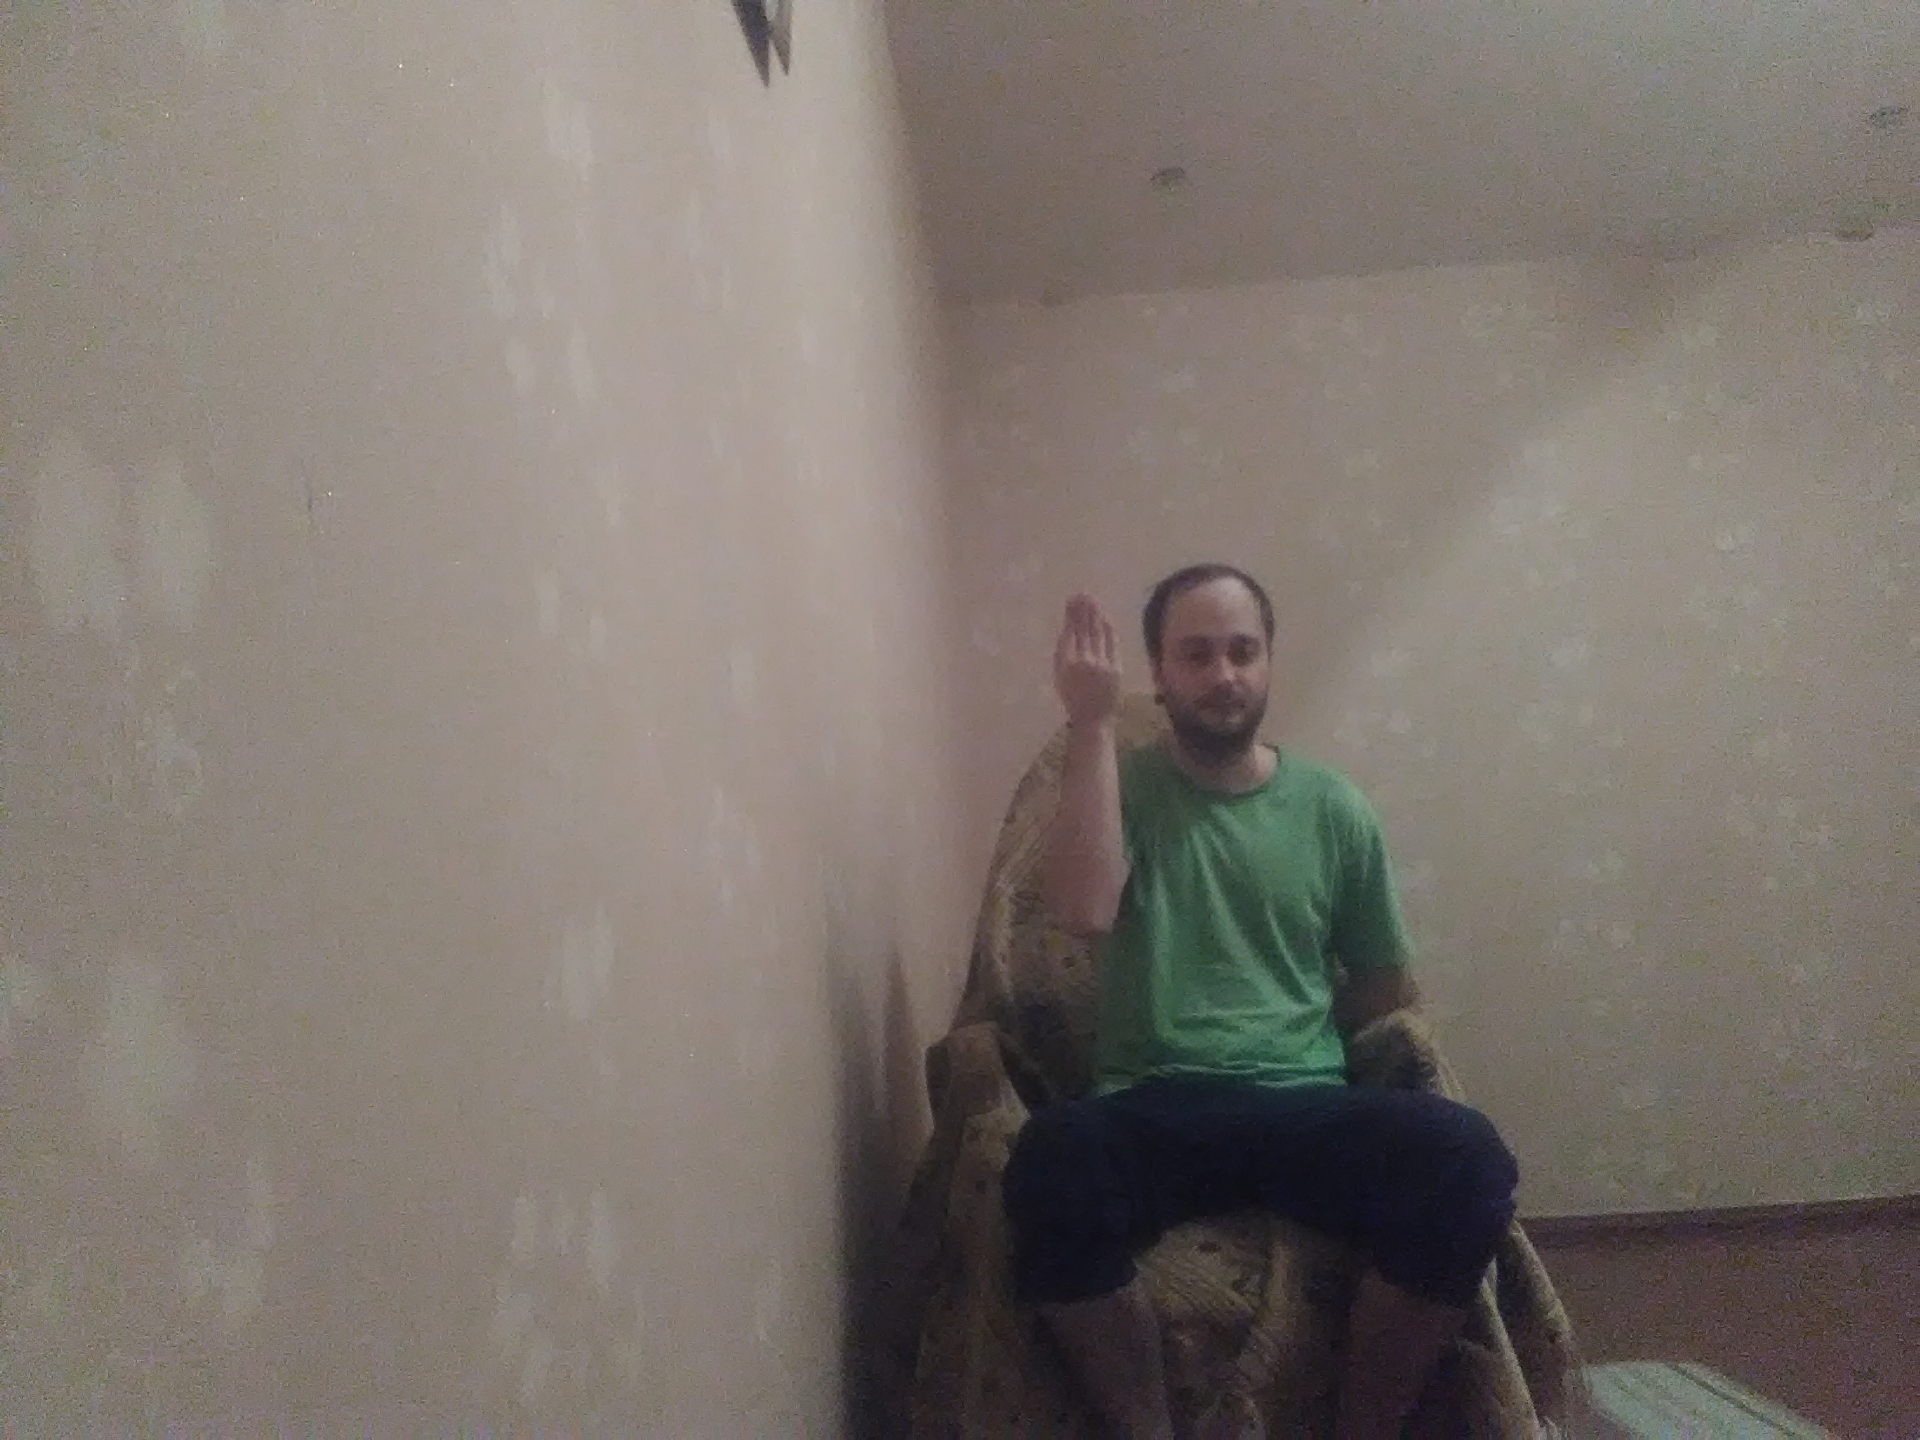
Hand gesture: stop_inverted